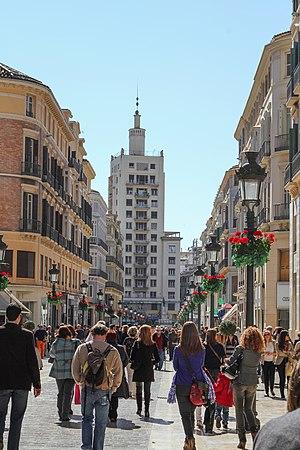
Malaga est une ville espagnole, capitale de la province de Malaga faisant partie de la Communauté autonome d'Andalousie. Malaga est située à l'extrémité ouest de la mer Méditerranée et dans le sud de la péninsule Ibérique, à environ 100 kilomètres à l'est du détroit de Gibraltar.